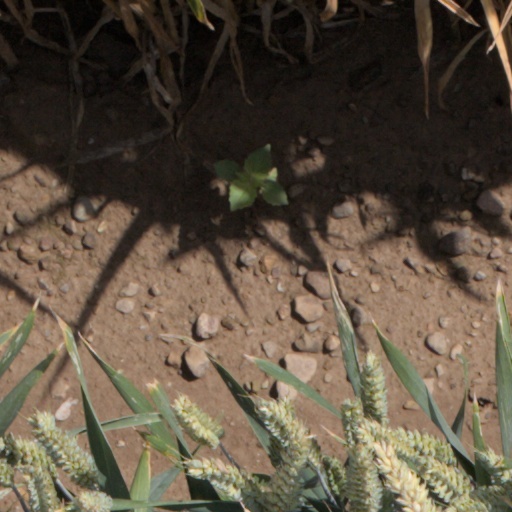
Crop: wheat